Kirk o' Field

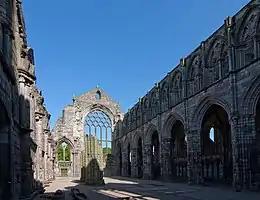
The Augustinian monks of Holyrood Abbey held superiority of Kirk o' Field and may have founded it for educational purposes

The church is first recorded in Bagimond's Roll of around 1275. It was dedicated to the Blessed Virgin Mary of Consolation and may have been established around the same time as the neighbouring church of the Blackfriars, which was founded in 1230. A document of 1428 refers to St Mary's as a chapel but it is described as a church in a document of 1489. The church belonged to the Augustinian monks of Holyrood Abbey and may have been founded by them for educational purposes.